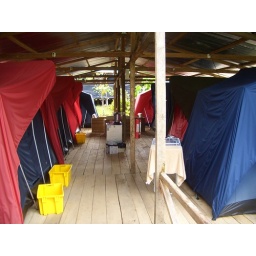
Yes, that is a mini fridge and a coffee machine in front of a circle of lounge chairs..  life is rough.